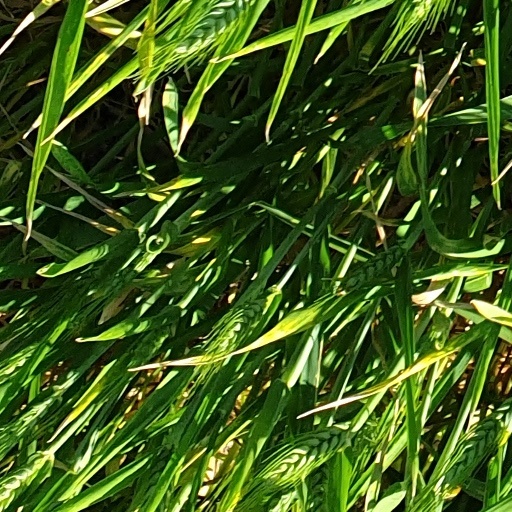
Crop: wheat